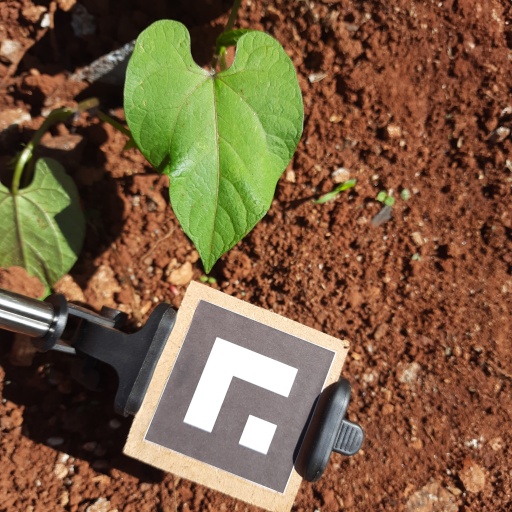
Observations: wavy surface, no eating holes, under sunlight